2014 May Day protests

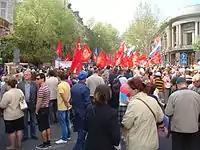
May Day demonstration in Odesa

In Odesa, May Day rallies have turned into anti-government protests. Clashes have broken out between protesters and police in Donetsk as separatists attempted to storm the prosecutor's office.